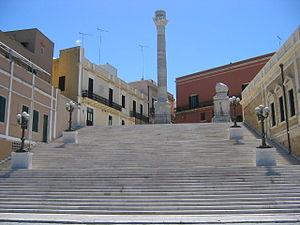
Durant l'Antiquité, les Messapiens ou Messapes étaient les habitants de la péninsule du Salento et du flanc méridional du massif des Murges. Leur territoire constituait l'arrière-pays d'une des principales colonies de Grande Grèce, Tarente, port de la mer Ionienne qui a été le centre du pythagorisme. Leur capitale était Bréntion, littéralement tête de cerf en illyrien, latinisée en Brundǐsǐum, l'actuelle Brindes, port de l'Adriatique. Ils se distinguaient par une langue aujourd'hui disparue, le messapien.